Kočani

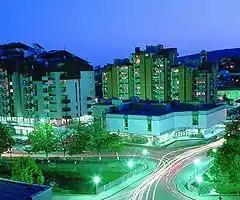
Kočani at night

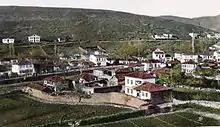
Postcard of Kočani, from 1930s

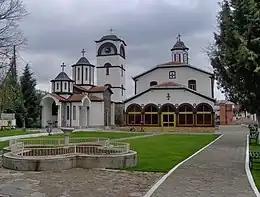
St. George Orthodox church in Kočani

Due to its favourable geographic location, together with excellent natural climate characteristics, Kočani was inhabited as early as the ancient times first by the Paionians, Meds and Thracians.